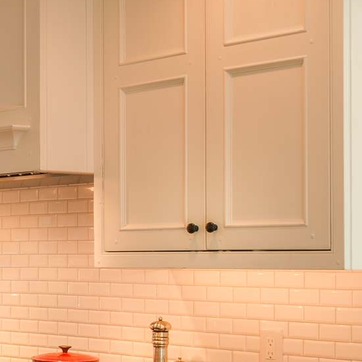
Material: painted